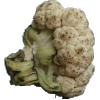
Label: Cauliflower 1